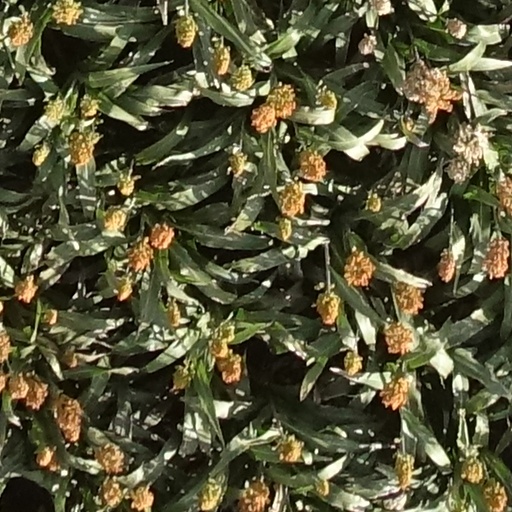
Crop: sorghum